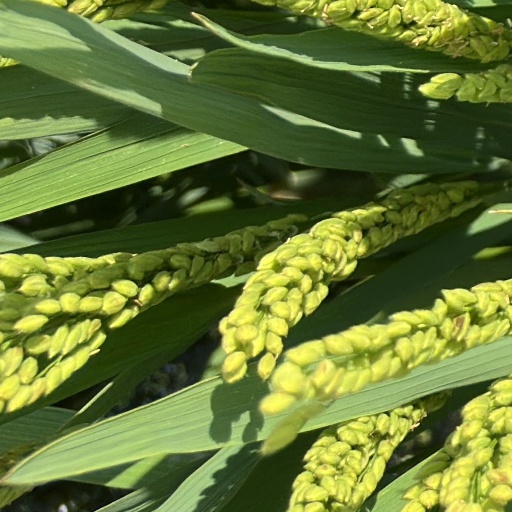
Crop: rice